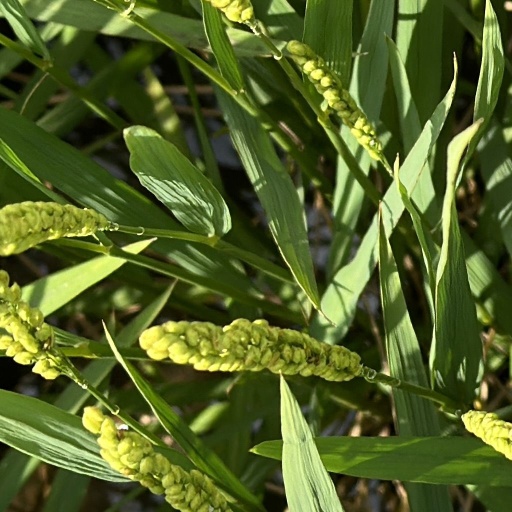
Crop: rice